Swiss arms and armour

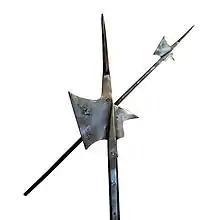
Swiss halberd (early 16th century)

The Swiss developed a number of characteristic weapons during their period of military activity in the 15th and early 16th centuries, perfected further during the Early Modern period (16th and 17th centuries).